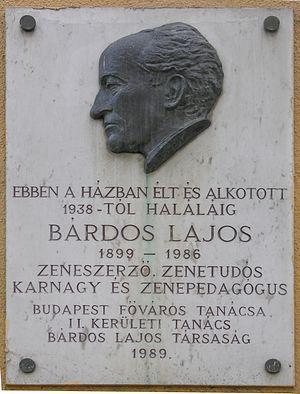
Lajos Bárdos est un compositeur, chef d'orchestre, chef de chœur hongrois, professeur de musique à l'Académie de musique Franz-Liszt, né le 1ᵉʳ octobre 1899 à Budapest et mort le 18 novembre 1986 à Budapest.